Rock River Hotel

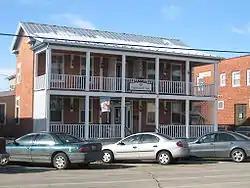

The historic Rock River Hotel, later the Blackhawk Hotel and currently known as the Patchwork Inn bed and breakfast, is a two-story I-house brick building in the Ogle County, Illinois city of Oregon. The Hotel is within the Oregon Commercial Historic District. The district and its contributing properties were added to the National Register of Historic Places in August 2006. Today it operates as a bed and breakfast but in its earliest years it was a private residence, by 1899 it had been converted for use as a hotel.